Balakovo

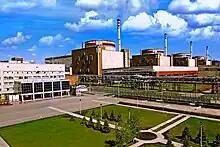
Balakovo Nuclear Power Plant

Balakovo is the location of the Saratov Hydroelectric Station on the Volga River and the Balakovo Nuclear Power Plant. It is served by the Balakovo Airport which currently does not work. Balakovo has a rail connection to Moscow, and is an end destination for some train routes.